Lawrence Welk

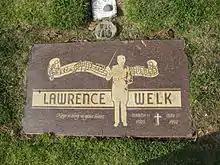
Welk's grave at Holy Cross Cemetery, Culver City, California

Welk was a businessman and subsequent to his marriage in 1930, he was the manager of a hotel, restaurant, and music store.